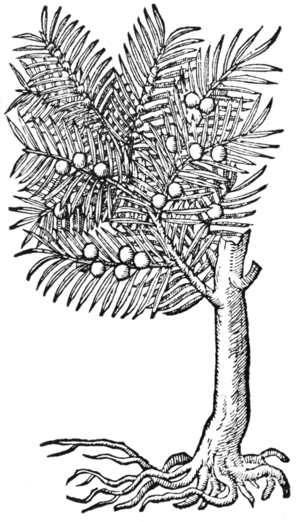
Taxus est un genre de conifères de la famille des Taxacées qui comprend une dizaine d'espèces généralement nommées ifs.
Mathias de l’Obel est un botaniste flamand, né en 1538 à Lille et mort le 3 mars 1616 à Highgate en Angleterre.